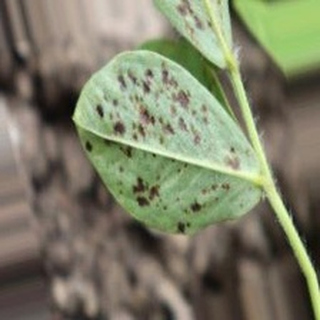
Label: groundnut_rust